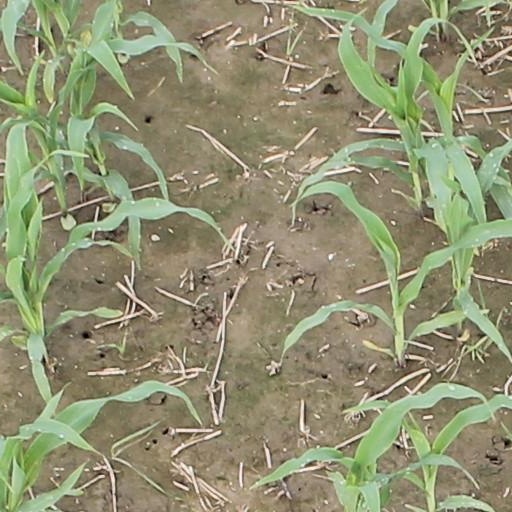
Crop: maize; corn